Mississippi kite

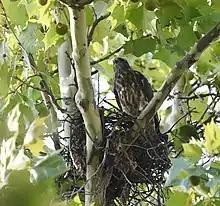
A juvenile in the nest

Mississippi kites nest in colonies. Both parents incubate the eggs and care for the young. They have one clutch a year, which takes 30 to 32 days to hatch. The young birds leave the nest just 30 to 34 days after hatching. Only about 50 percent of broods succeed. As with many birds, mortality rates are high, as both eggs and chicks may fall victim to high winds, storms, or predators such as mustelids, opossums, raccoons and owls. As there are typically fewer arboreal predators in urban areas (besides domestic or feral cats and raccoons), Mississippi kites breed more successfully in human-populated areas than in more rural locales. They have an average lifespan of 8 years.